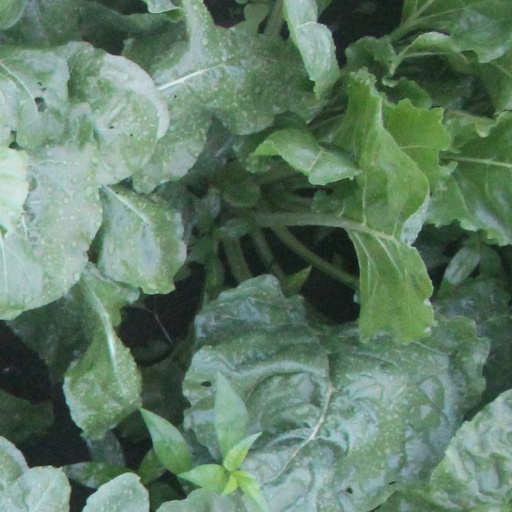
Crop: sugar beet